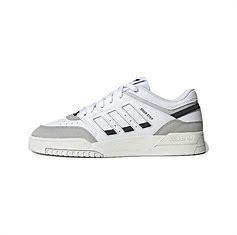
Brand: adidas
Model: Drop Step Skate